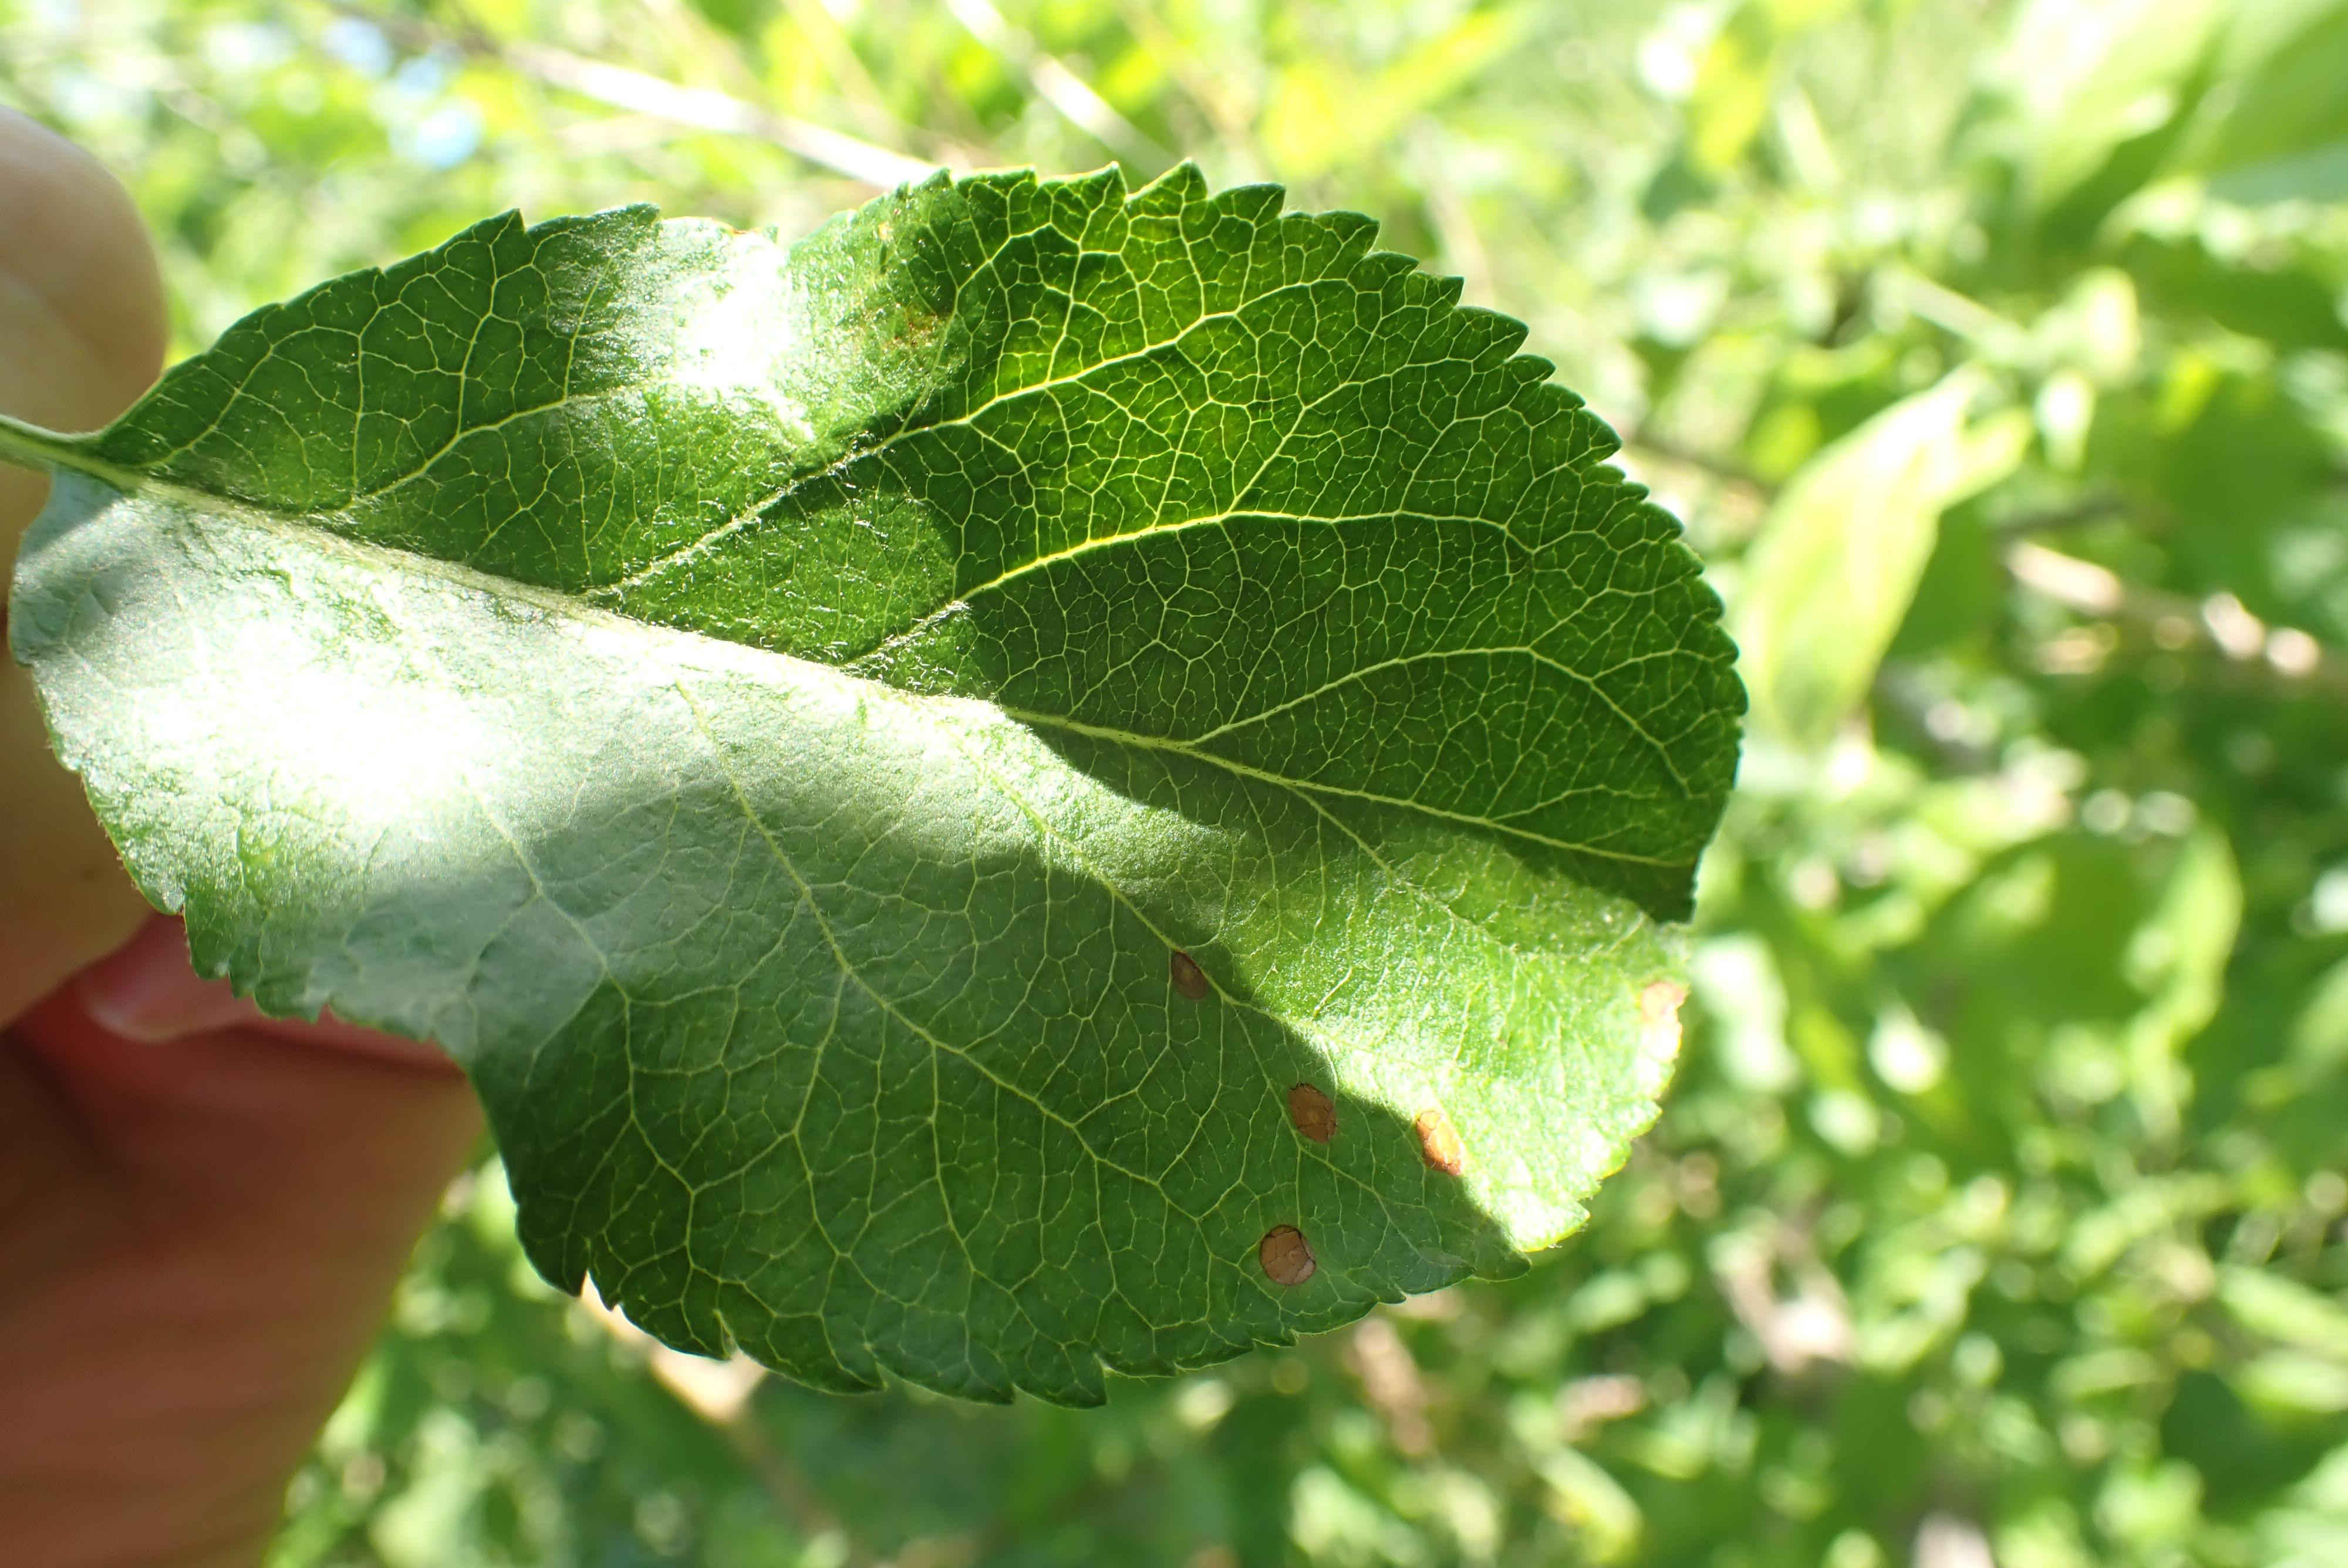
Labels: frog_eye_leaf_spot